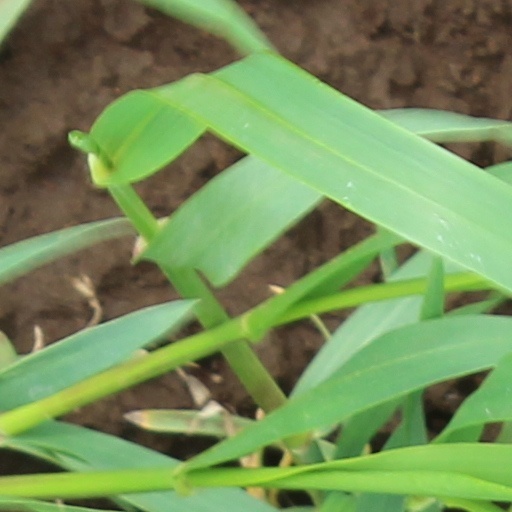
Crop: wheat